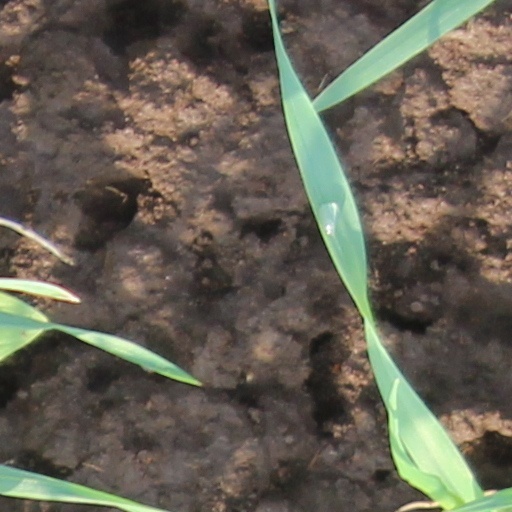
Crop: wheat